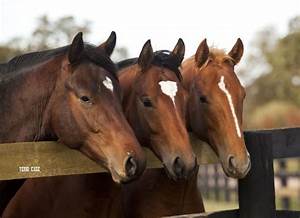
Label: horse